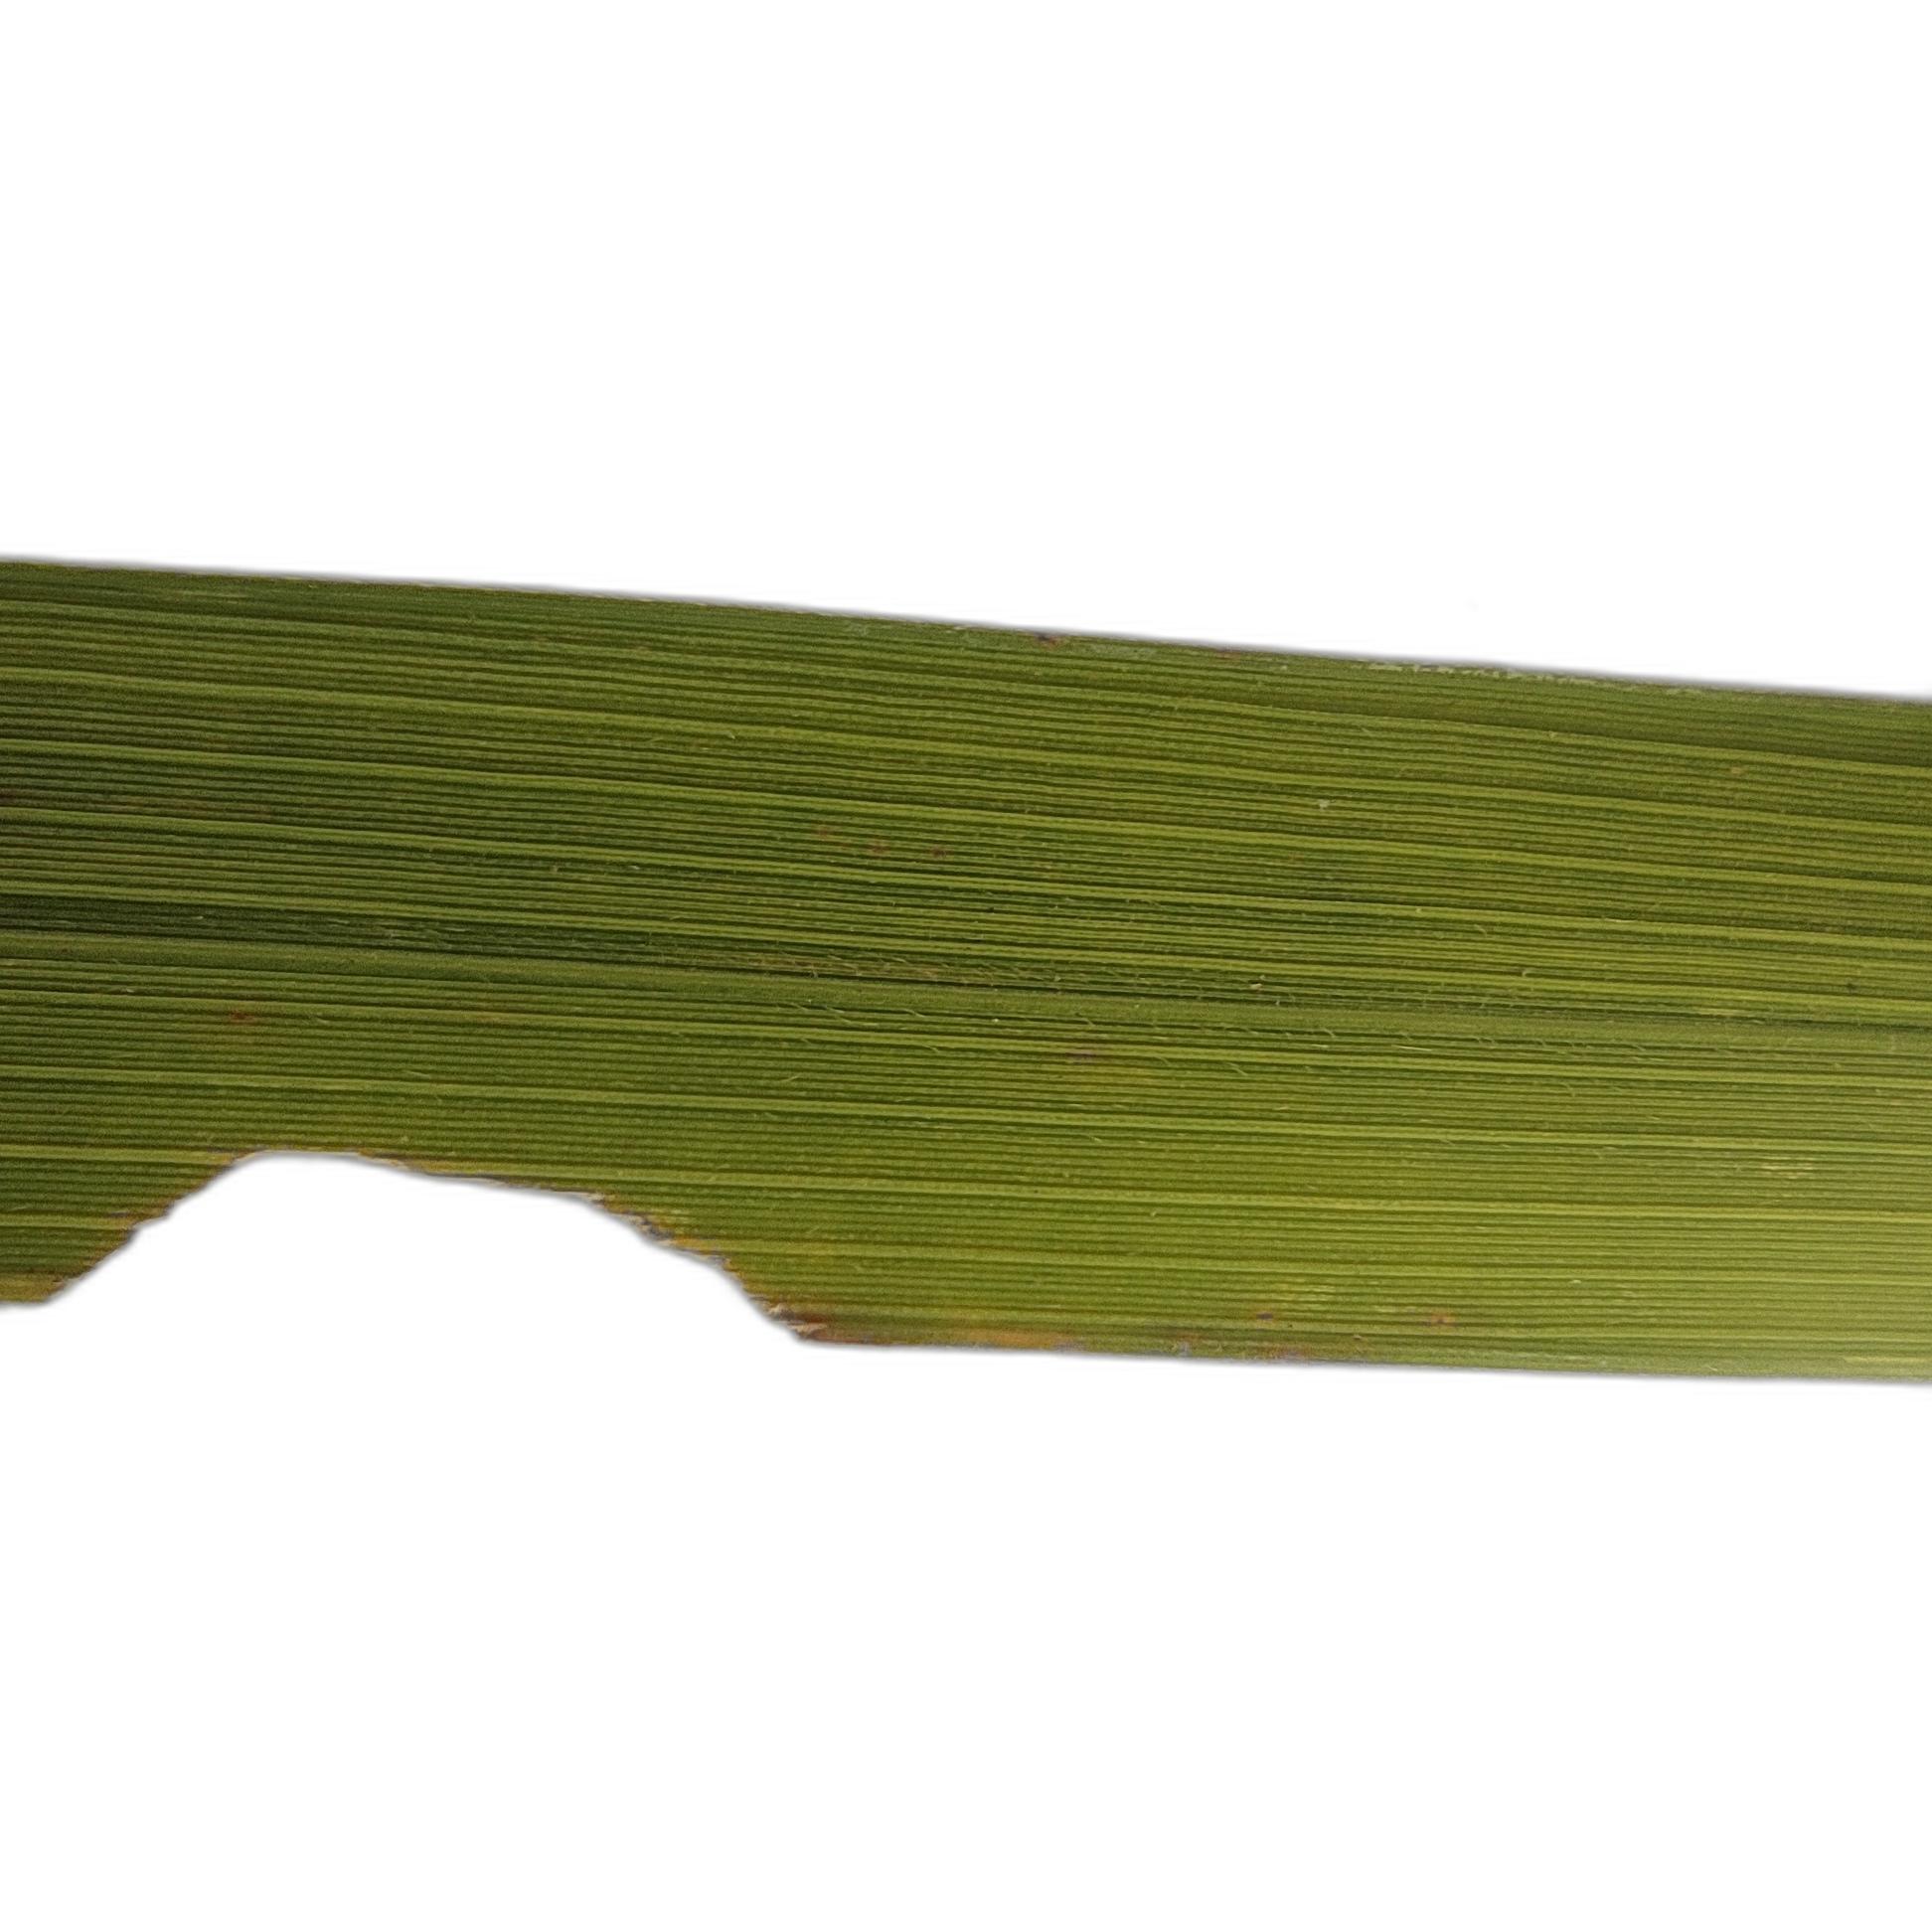
Label: Insect